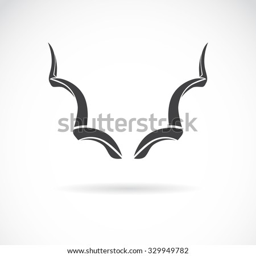
vector image of a horns on a white background